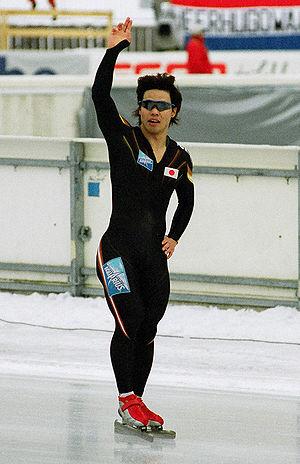
Hiroyasu Shimizu, né le 27 février 1974 à Obihiro, est un patineur de vitesse japonais. Au cours de sa carrière, il a notamment remporté trois médailles olympiques dont une en or sur le 500 mètres et une en bronze sur le 1 000 mètres lors des Jeux olympiques d'hiver de 1998 puis une en argent sur le 500 mètres lors des Jeux olympiques d'hiver de 2002. Il a également remporté cinq fois le titre de champion du monde du 500 mètres en 1996, 1998, 1999, 2000 et 2001. Il a par ailleurs remporté deux fois la coupe du monde sur la distance du 500 mètres en 1995, 1997 et 2001.